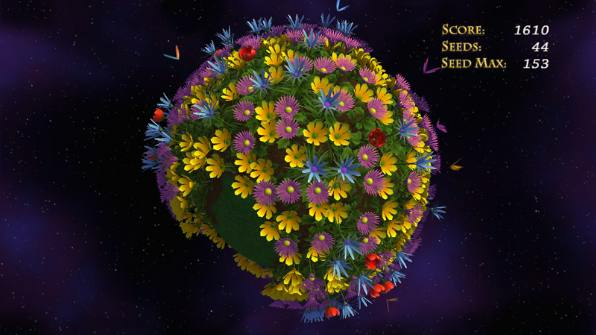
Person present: No